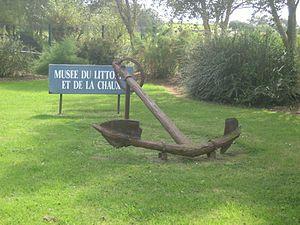
Les fours à chaux du Rey ont été construits au début du Second Empire pour produire la chaux destinée à l'amendement des terres agricoles de l'Ouest armoricain. Le site héberge aujourd'hui le Musée maritime de Regnéville-sur-mer consacré à l’histoire maritime et industrielle de ce village côtier de l’ouest du département de la Manche.